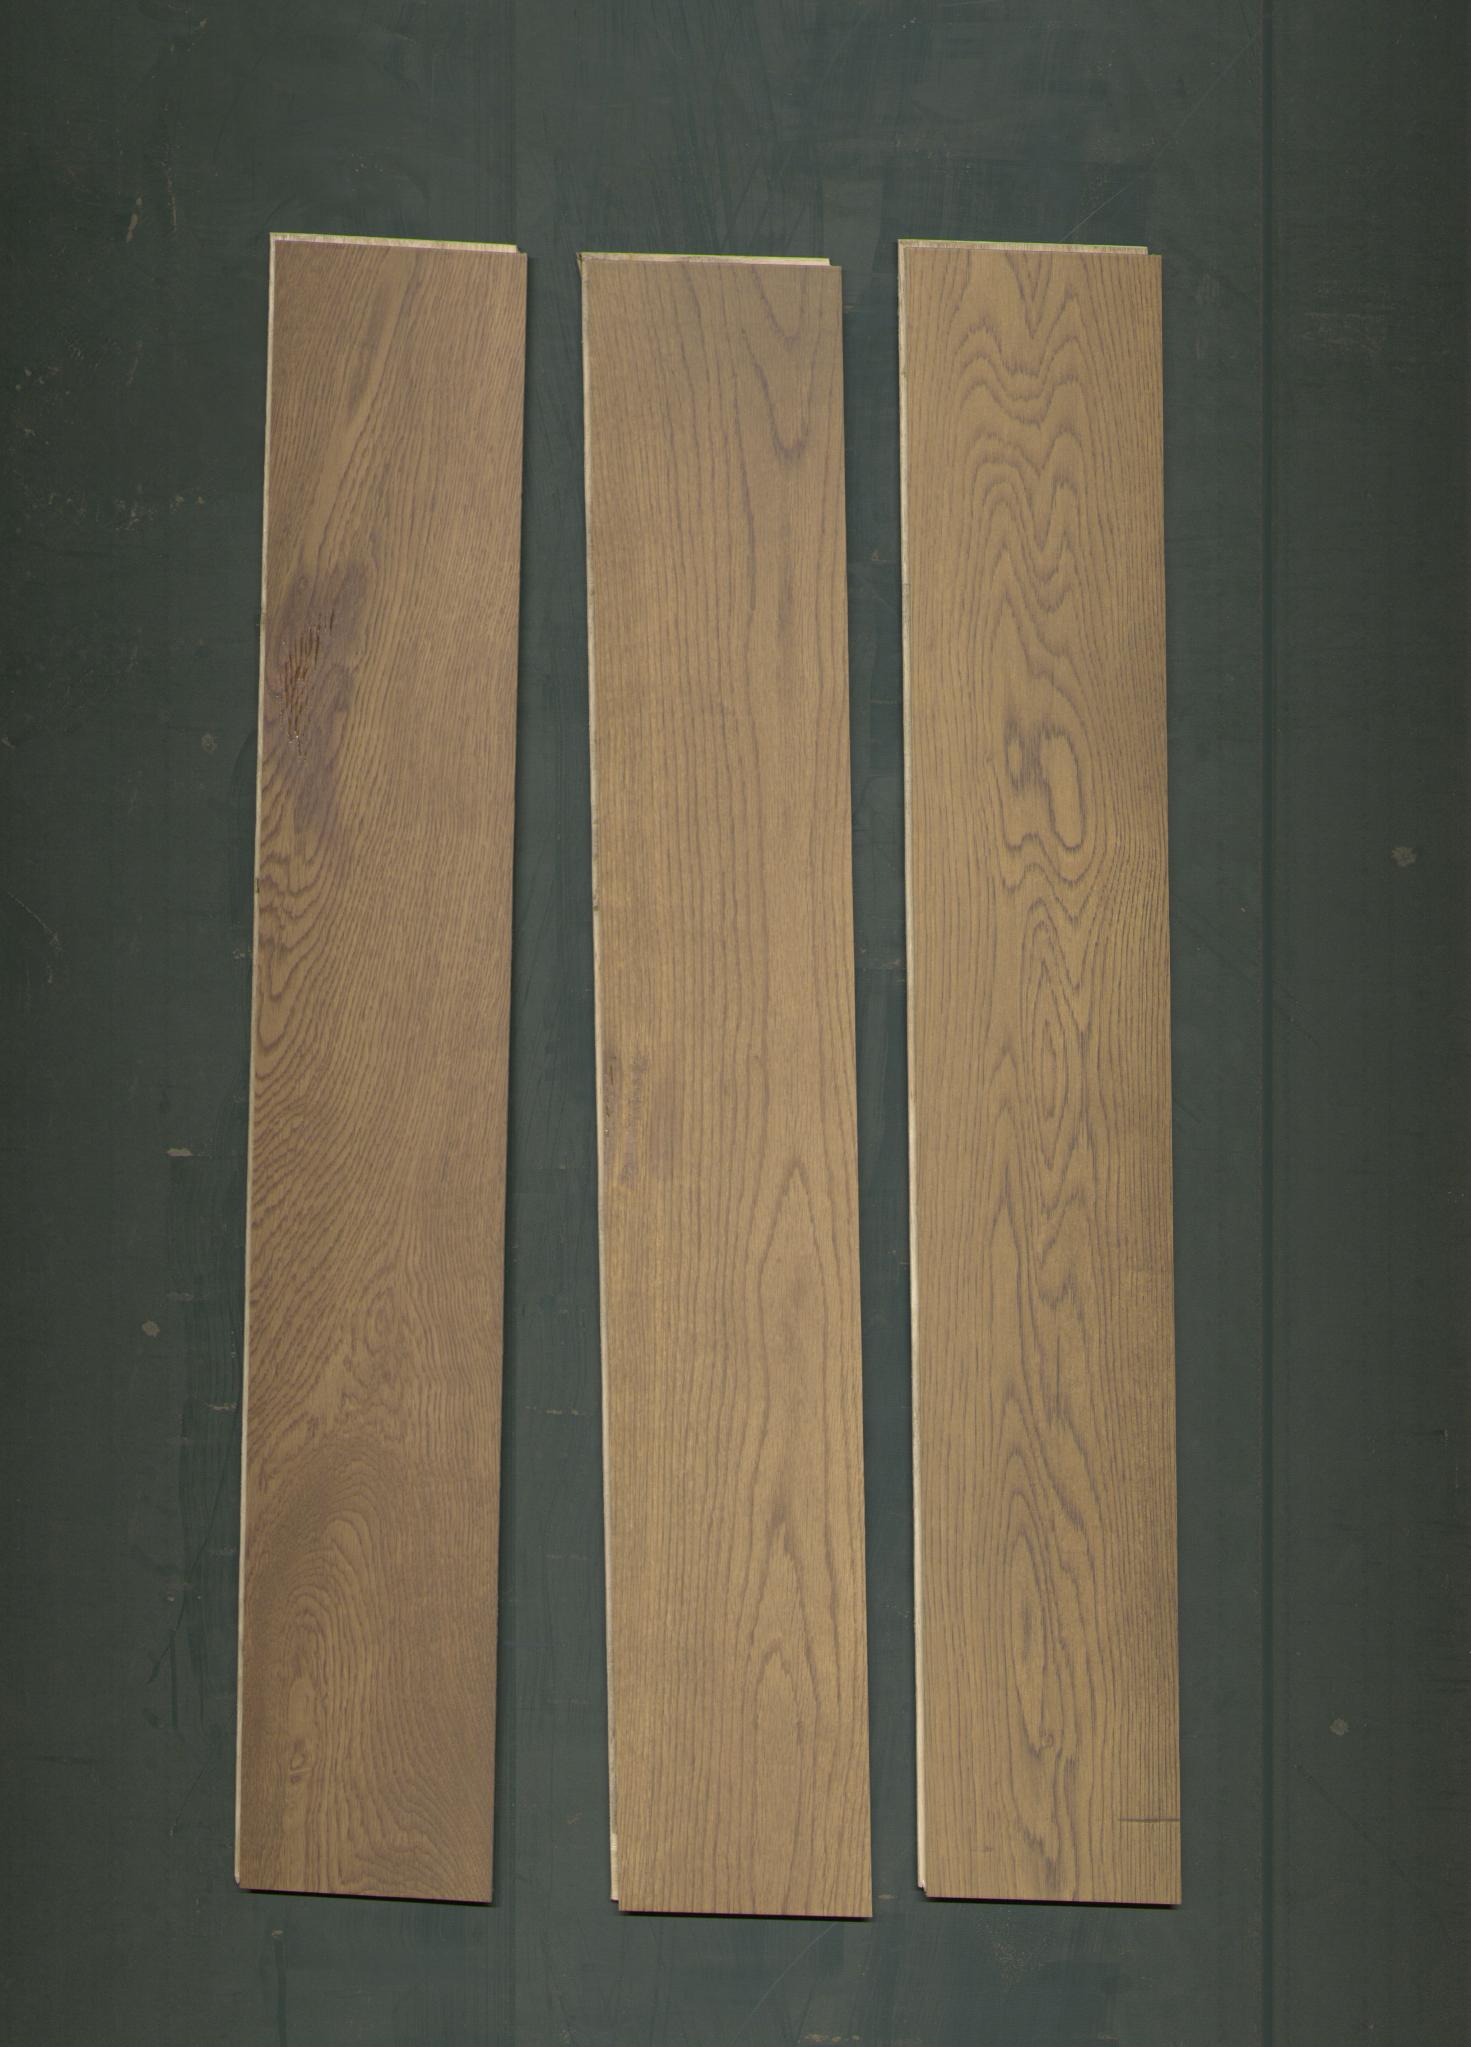
Label: mixers